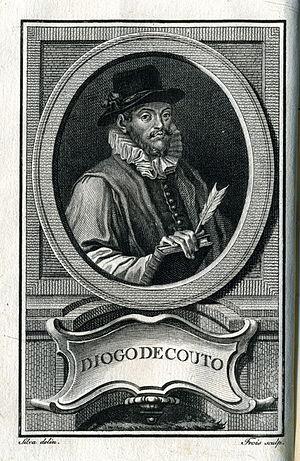
Diogo do Couto est un écrivain et historien portugais. Ce voyageur est aussi considéré, avec João de Lucena professeur à l'Université d'Evora, comme un des premiers indianistes européens.